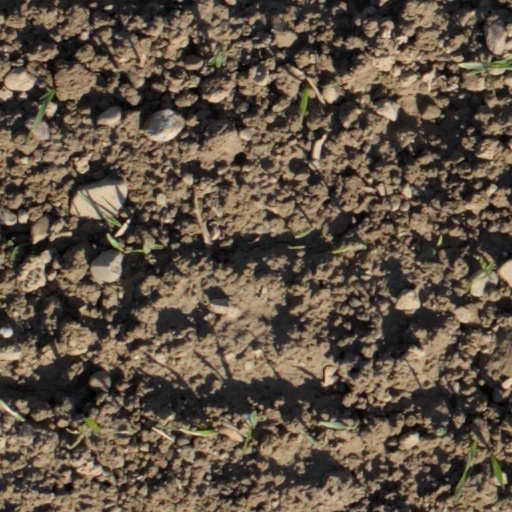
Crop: wheat